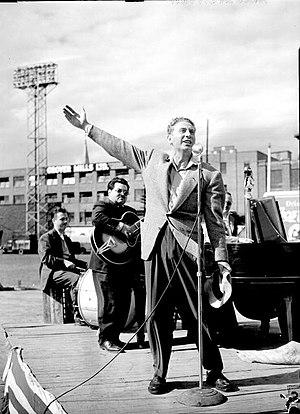
Le chanteur français Charles Trenet donne un spectacle accompagné de quelques musiciens lors d'un rodéo présenté au stade Delorimier à Montréal, Québec, Canada.
Le golfe du Lion est un golfe fermant l'extrême nord-ouest de la Méditerranée occidentale, entre le Cap de Creus, situé en Catalogne à l'ouest et, selon les avis, le cap Sicié ou la presqu'île de Giens, tous les deux situés dans le Var, à l'est. Son littoral relève donc principalement des régions administratives françaises d'Occitanie à l'ouest, et de Provence à l'est.
Les onomatopées ont des formes différentes selon les langues. Cette liste d'exemples en est un aperçu.
La Mer est une chanson de 1946 qui fut composée et interprétée par Charles Trenet. Mais Charles Trenet avait déjà travaillé sur cette chanson avec Léo Chauliac en 1943.